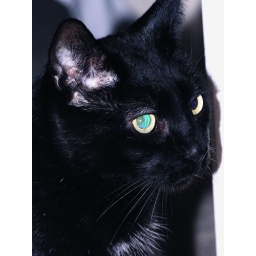
Just fiddling with ways to get my black cat to show up in a photo.